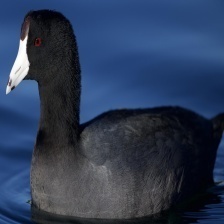
Species: AMERICAN COOT
Scientific name: FULICA AMERICANA